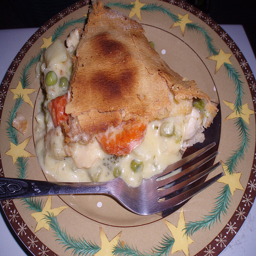
A plate with a piece of pie on top of it.
A meal of chicken pot pie on a small plate
A plate of food is sitting on a table.
A dish with bread and white sauce with peas.
A decorated plate with a slice of savory pie and a fork on it